Space pirate

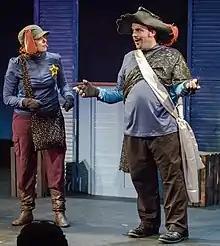
A space pirate character in "The Space Pirate Puppy Musical" at the Orlando International Fringe Theater Festival in 2016

Space pirates are a type of stock character from science fiction. A take on the traditional seafaring pirates of history or the fictional air pirates of the 19th century, space pirates travel through outer space. Where traditional pirates target sailing ships, space pirates serve a similar role in sci-fi media: they capture and plunder spacecraft for cargo, loot and occasionally steal spacecraft, and kill or enslave the crewmembers and passengers.